Lissan-ul-Maghreb

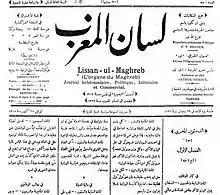

Lissan-ul-Maghreb was a Moroccan arabophone newspaper established in Tangier in 1907. It was founded by two Lebanese brothers, Faraj-Allah Namor and Artur Namor. It famously printed the , as well as open letters to Abdelaziz and then Abd al-Hafid.